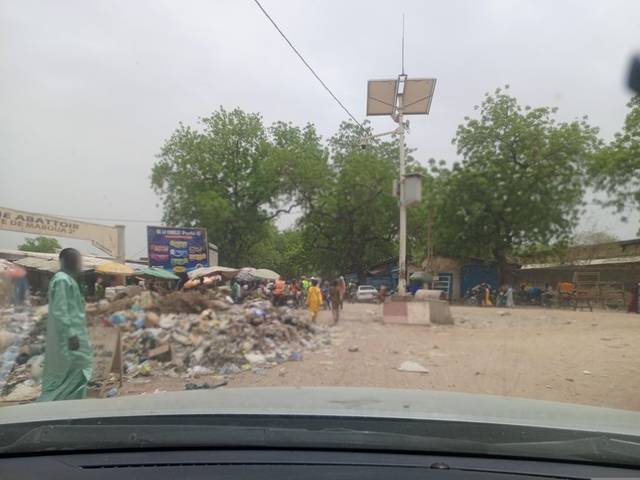
Region: Cameroon
Coordinates: 10.606, 14.329